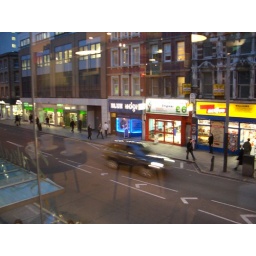
TC road in the early evening from the top of paper chase